Fred Lipsius

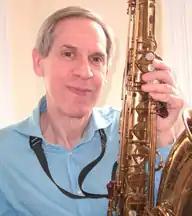
Fred Lipsius

Fred Lipsius (born 19 November 1943 in the Bronx) is an American musician who is the original saxophonist and arranger for the jazz-rock band Blood, Sweat & Tears, for which he played alto saxophone and piano. He was with the band from 1967 to 1971 and has collected 3 GRAMMY Awards and 9 Gold Records.